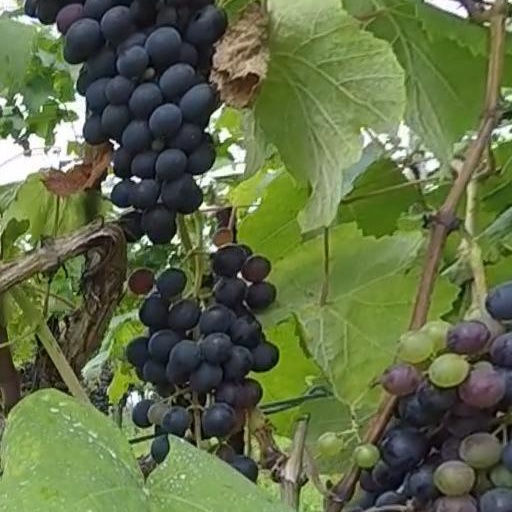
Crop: grape